Finings

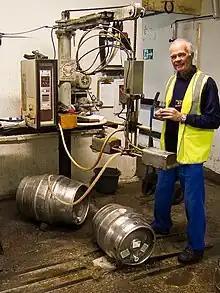
Adding finings to a cask of beer

Finings are substances that are usually added at or near the completion of the processing of making wine, beer, and various nonalcoholic juice beverages. They are used to remove compounds, either to improve clarity or adjust flavor or aroma. The removed compounds may be sulfides, proteins, polyphenols, benzenoids, or copper ions. Unless they form a stable sediment in the final container, the spent finings are usually discarded from the beverage along with the target compounds that they capture.